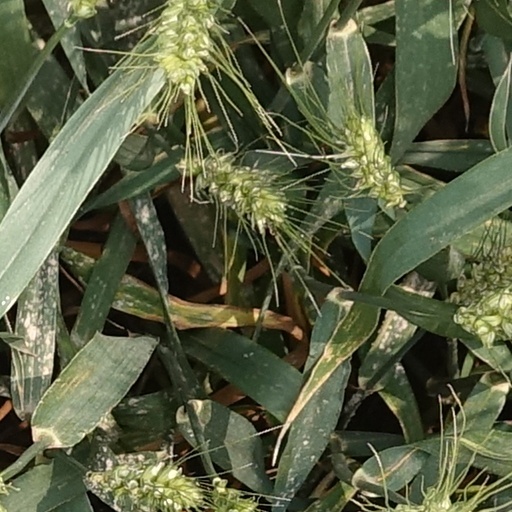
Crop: wheat